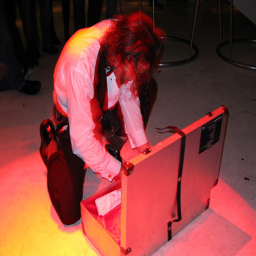
A man bending over and looking through a piece of luggage.
there is a man on his knees reaching in a suitcase
 Man crouched over a suitcase looking at the items inside
A man kneeling on the floor while looking in a suitcase.
A man in formalwear getting things from a suitcase